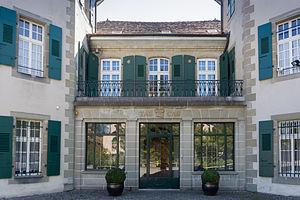
Le Château de Béthusy, abritant le siège du Tribunal arbitral du sport à Lausanne, Suisse.